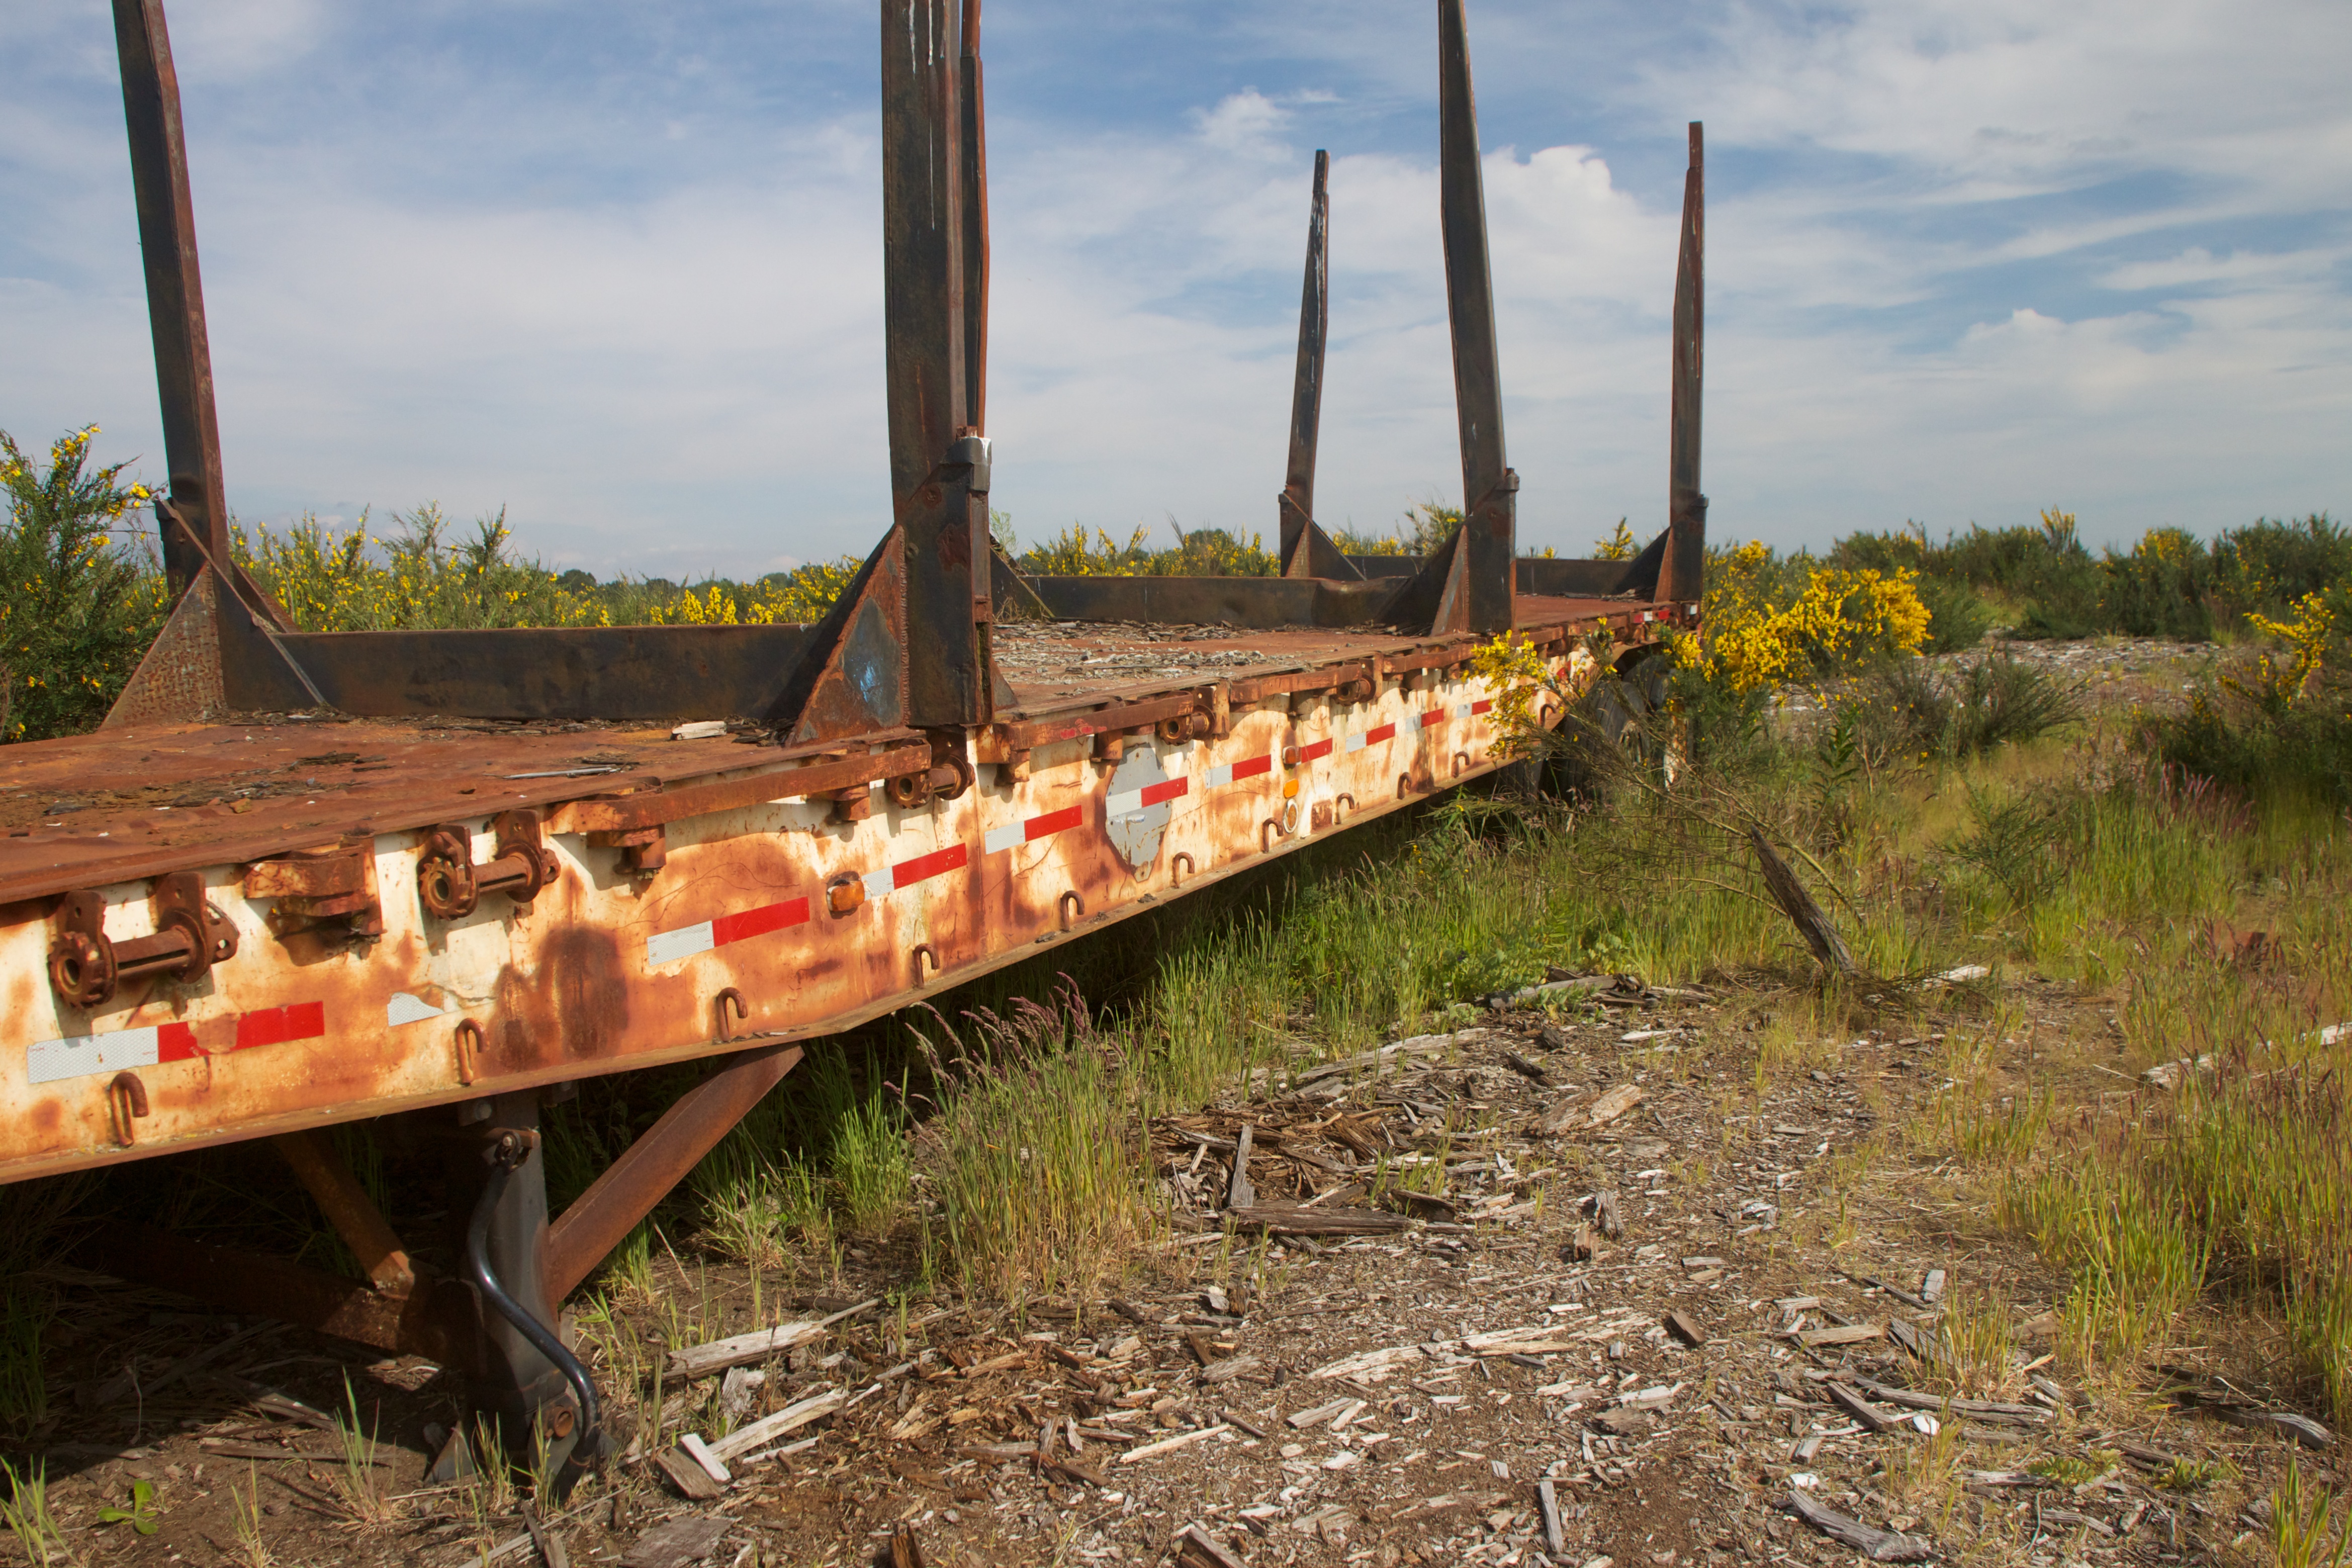
track, boat, bridge, river, transport, vehicle, waterway